Vitaly Mansky

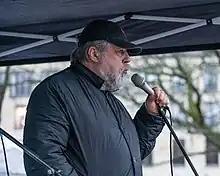
Vitaly Mansky in February 2023, speaking at a Ukraine solidarity rally in Berlin

In March 2014, Mansky signed an open letter in solidarity with Ukrainian filmmakers following the Russian annexation of Crimea.